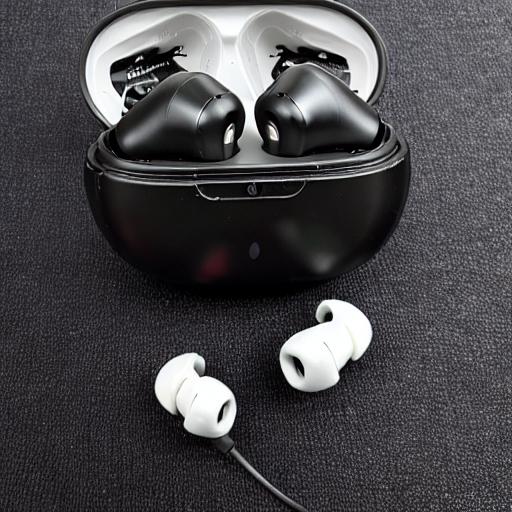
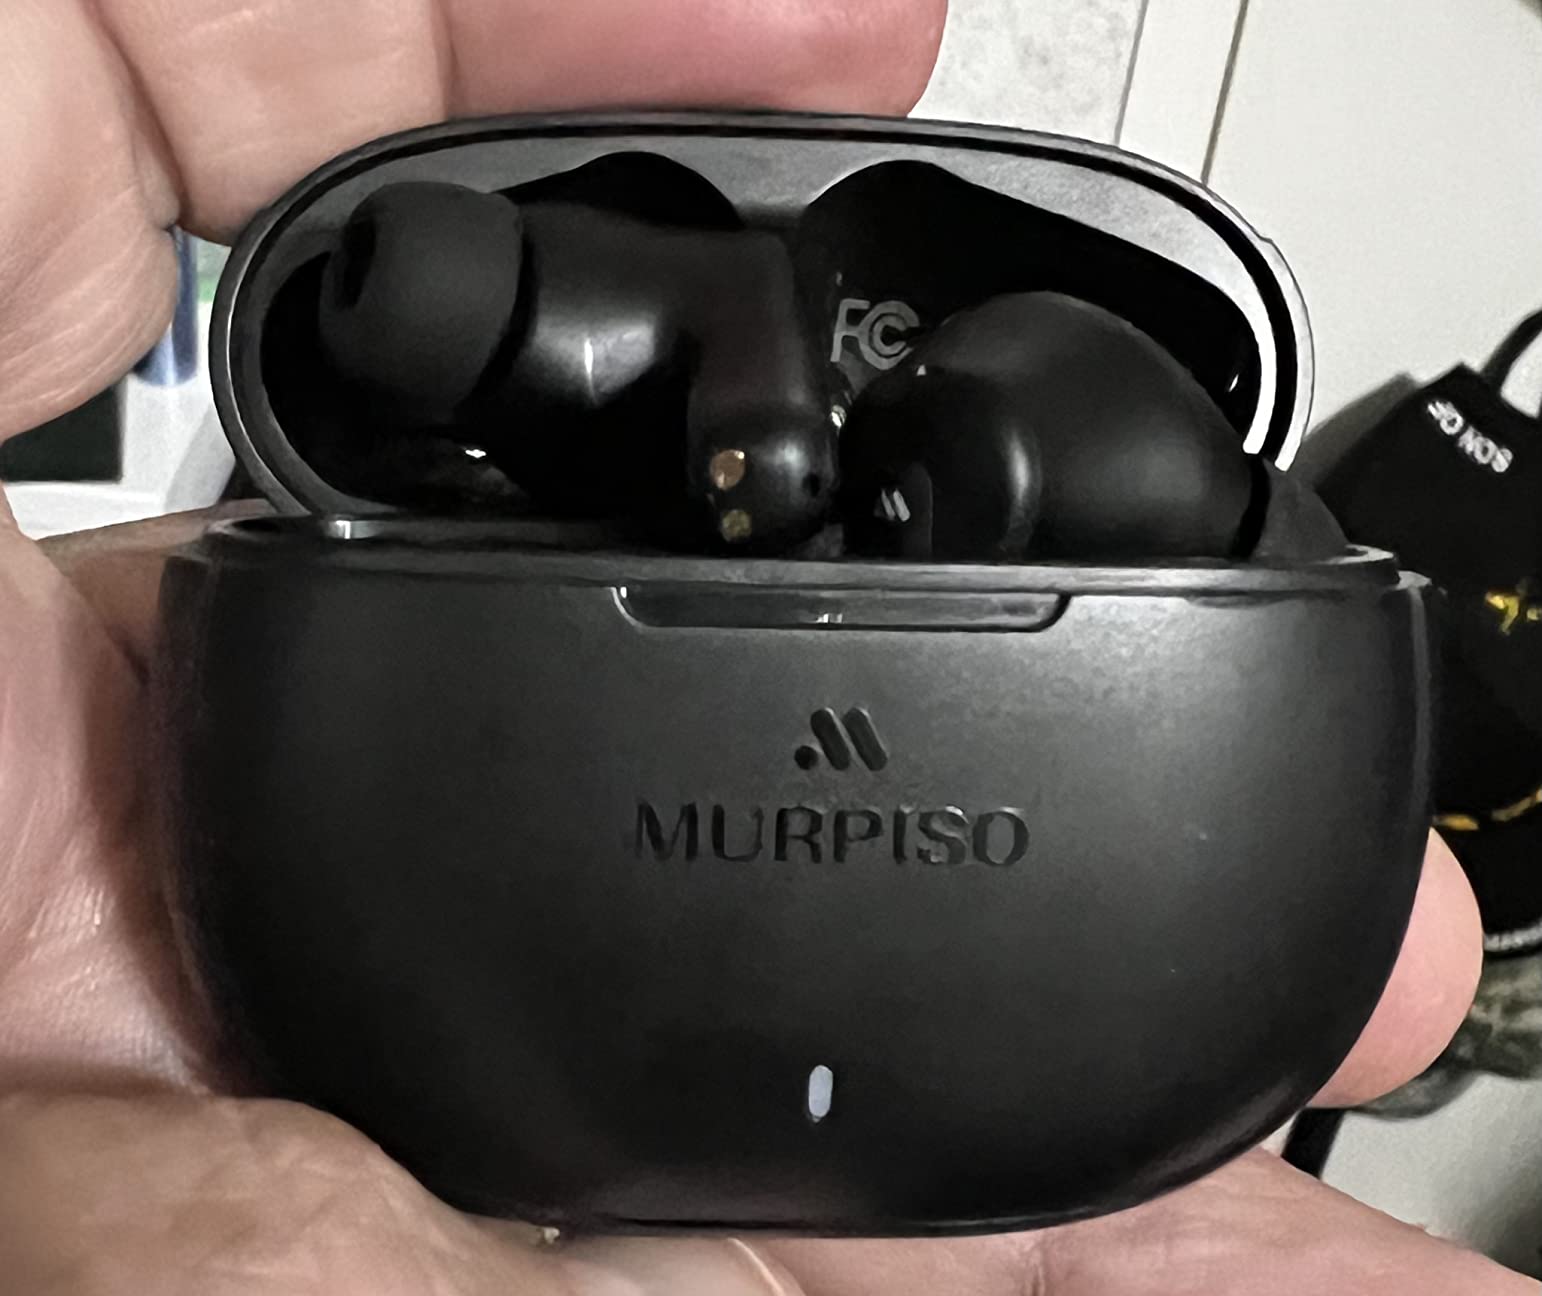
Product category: earbuds
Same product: no